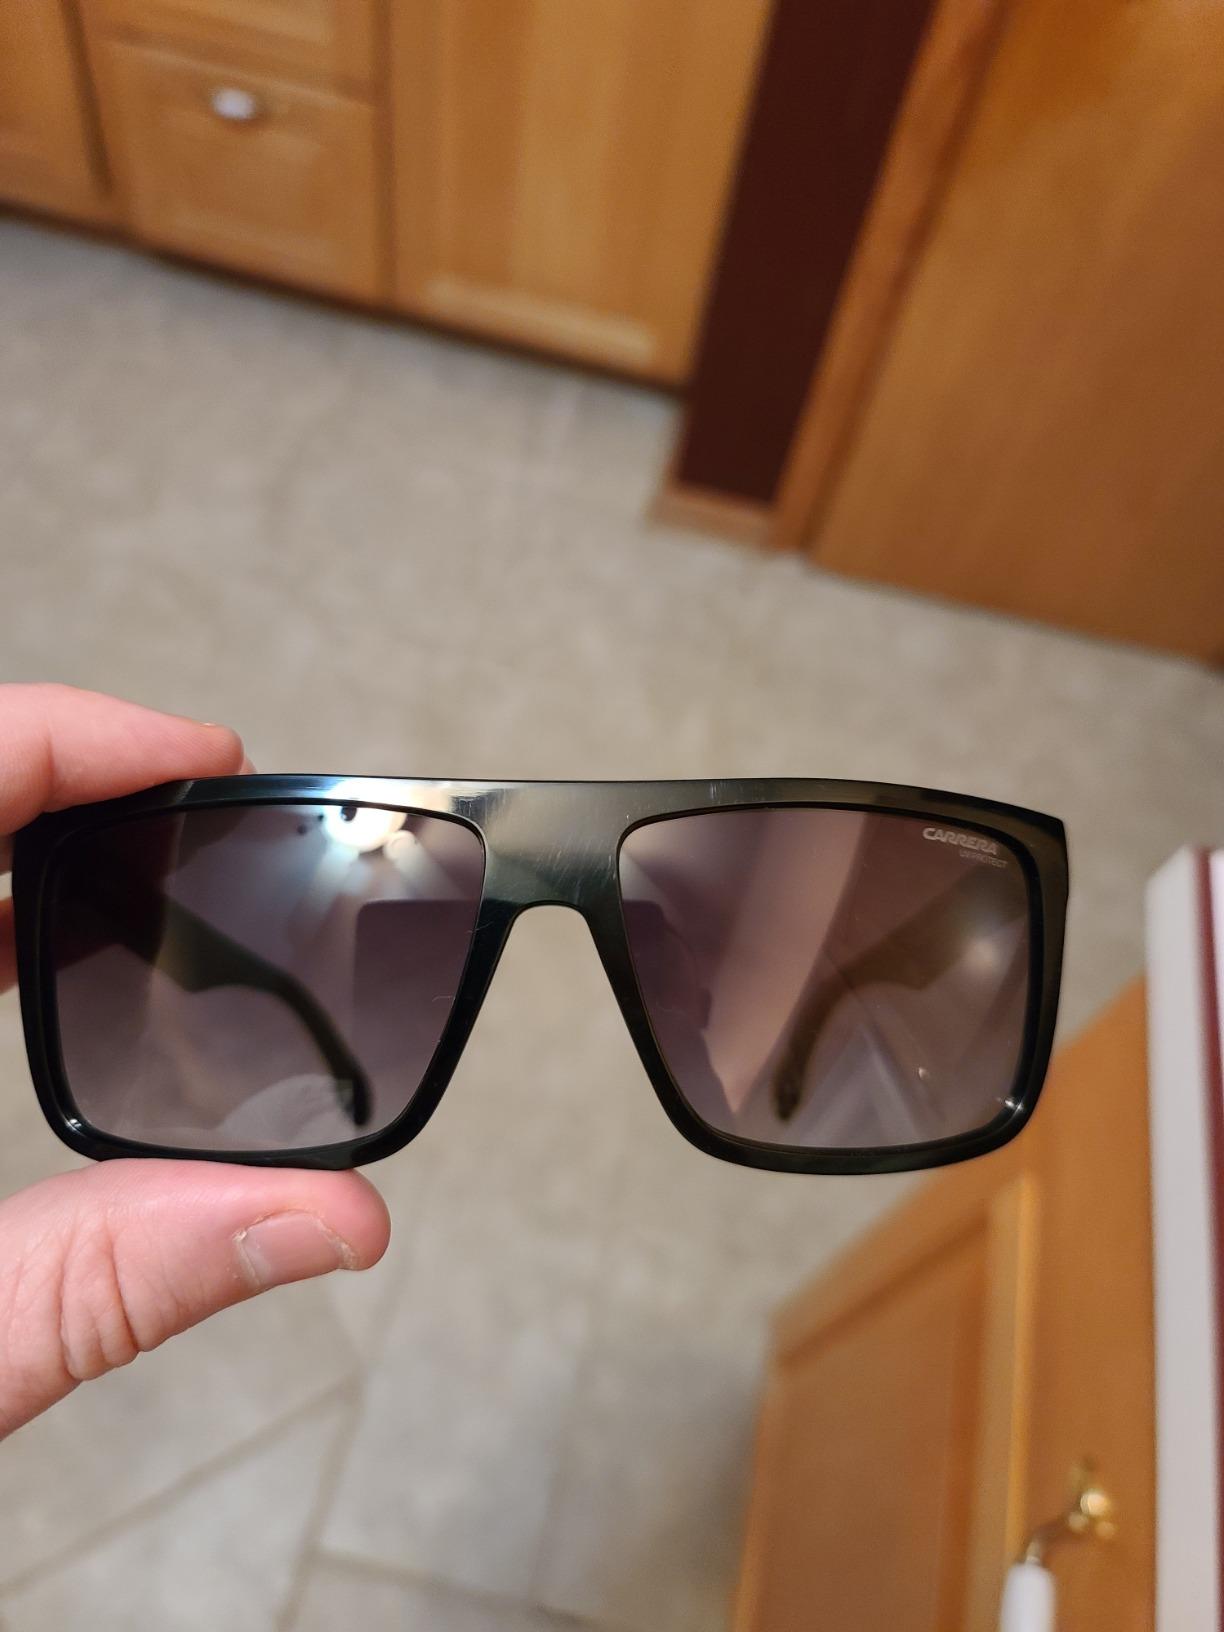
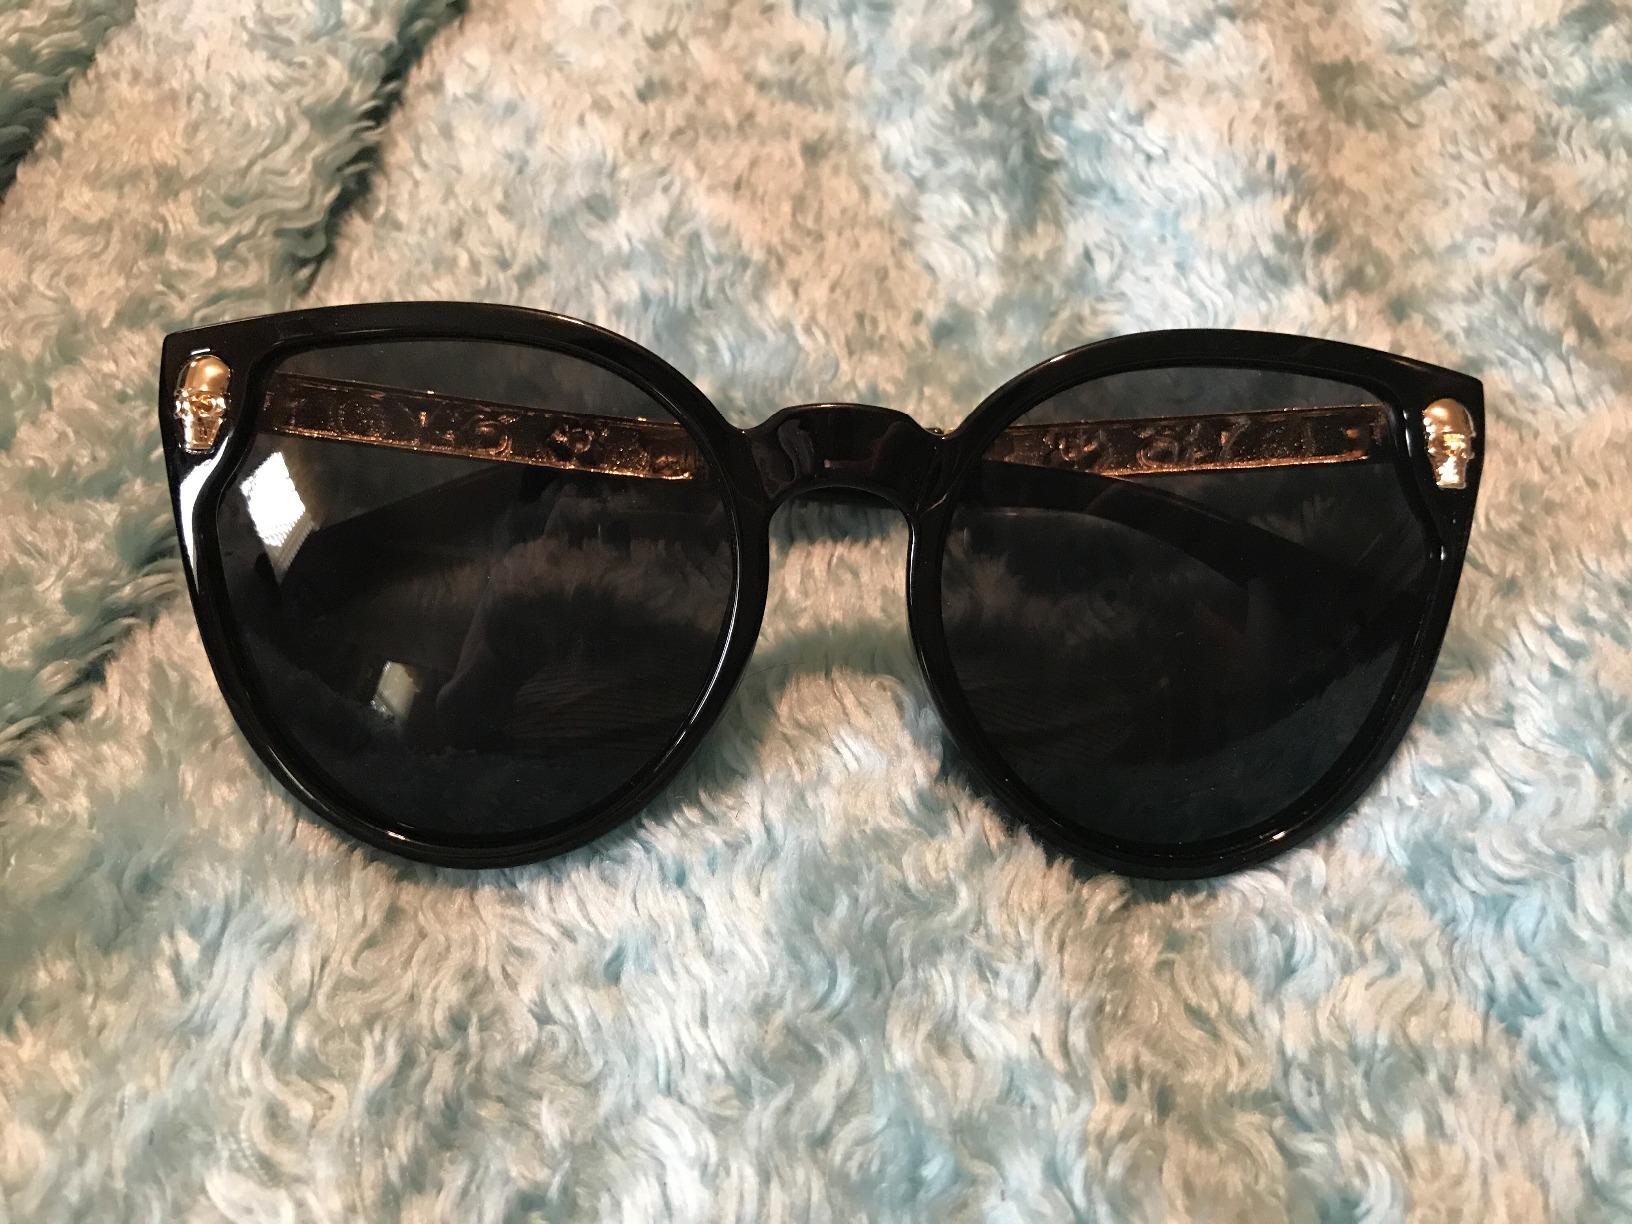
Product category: accessories_sunglasses
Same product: no